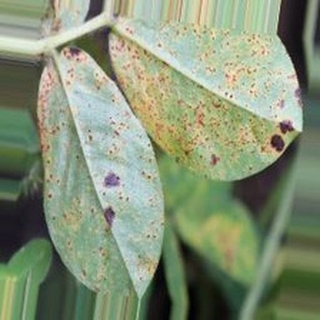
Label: groundnut_rust